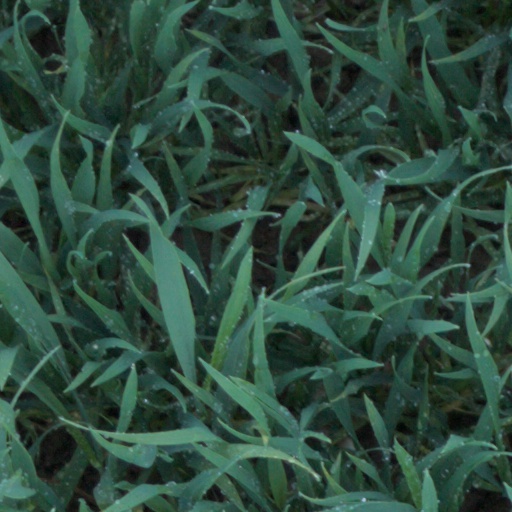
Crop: wheat